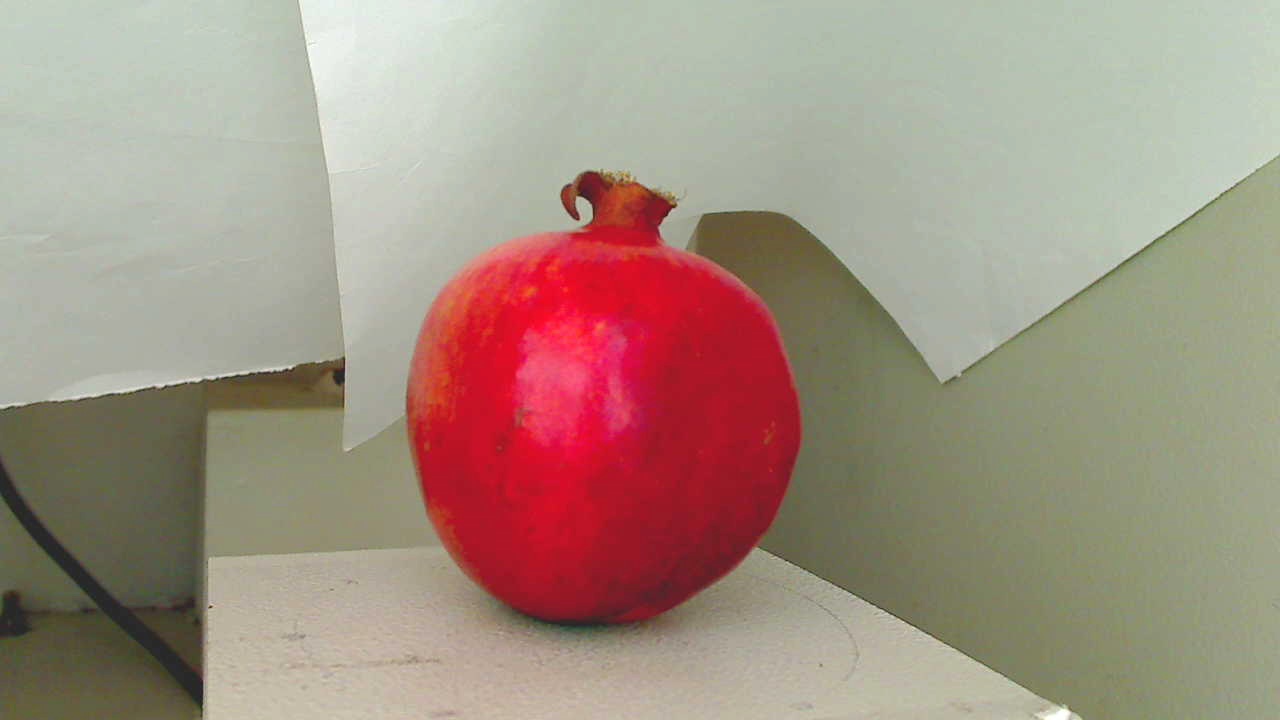
Grade: grade-3
Quality: quality-4